19-inch rack

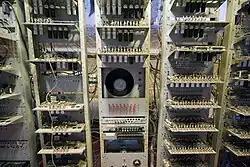
The 1948 original Manchester Baby and the 1998 working replica (pictured) were mounted on 23-inch racking.

A rack is used for housing telephone (primarily), computer, audio and other equipment – although it is less common than the 19-inch rack. The size denotes the width of the faceplate for the installed equipment. The rack unit is a measure of vertical spacing and is common to both the 19 and 23-inch racks.